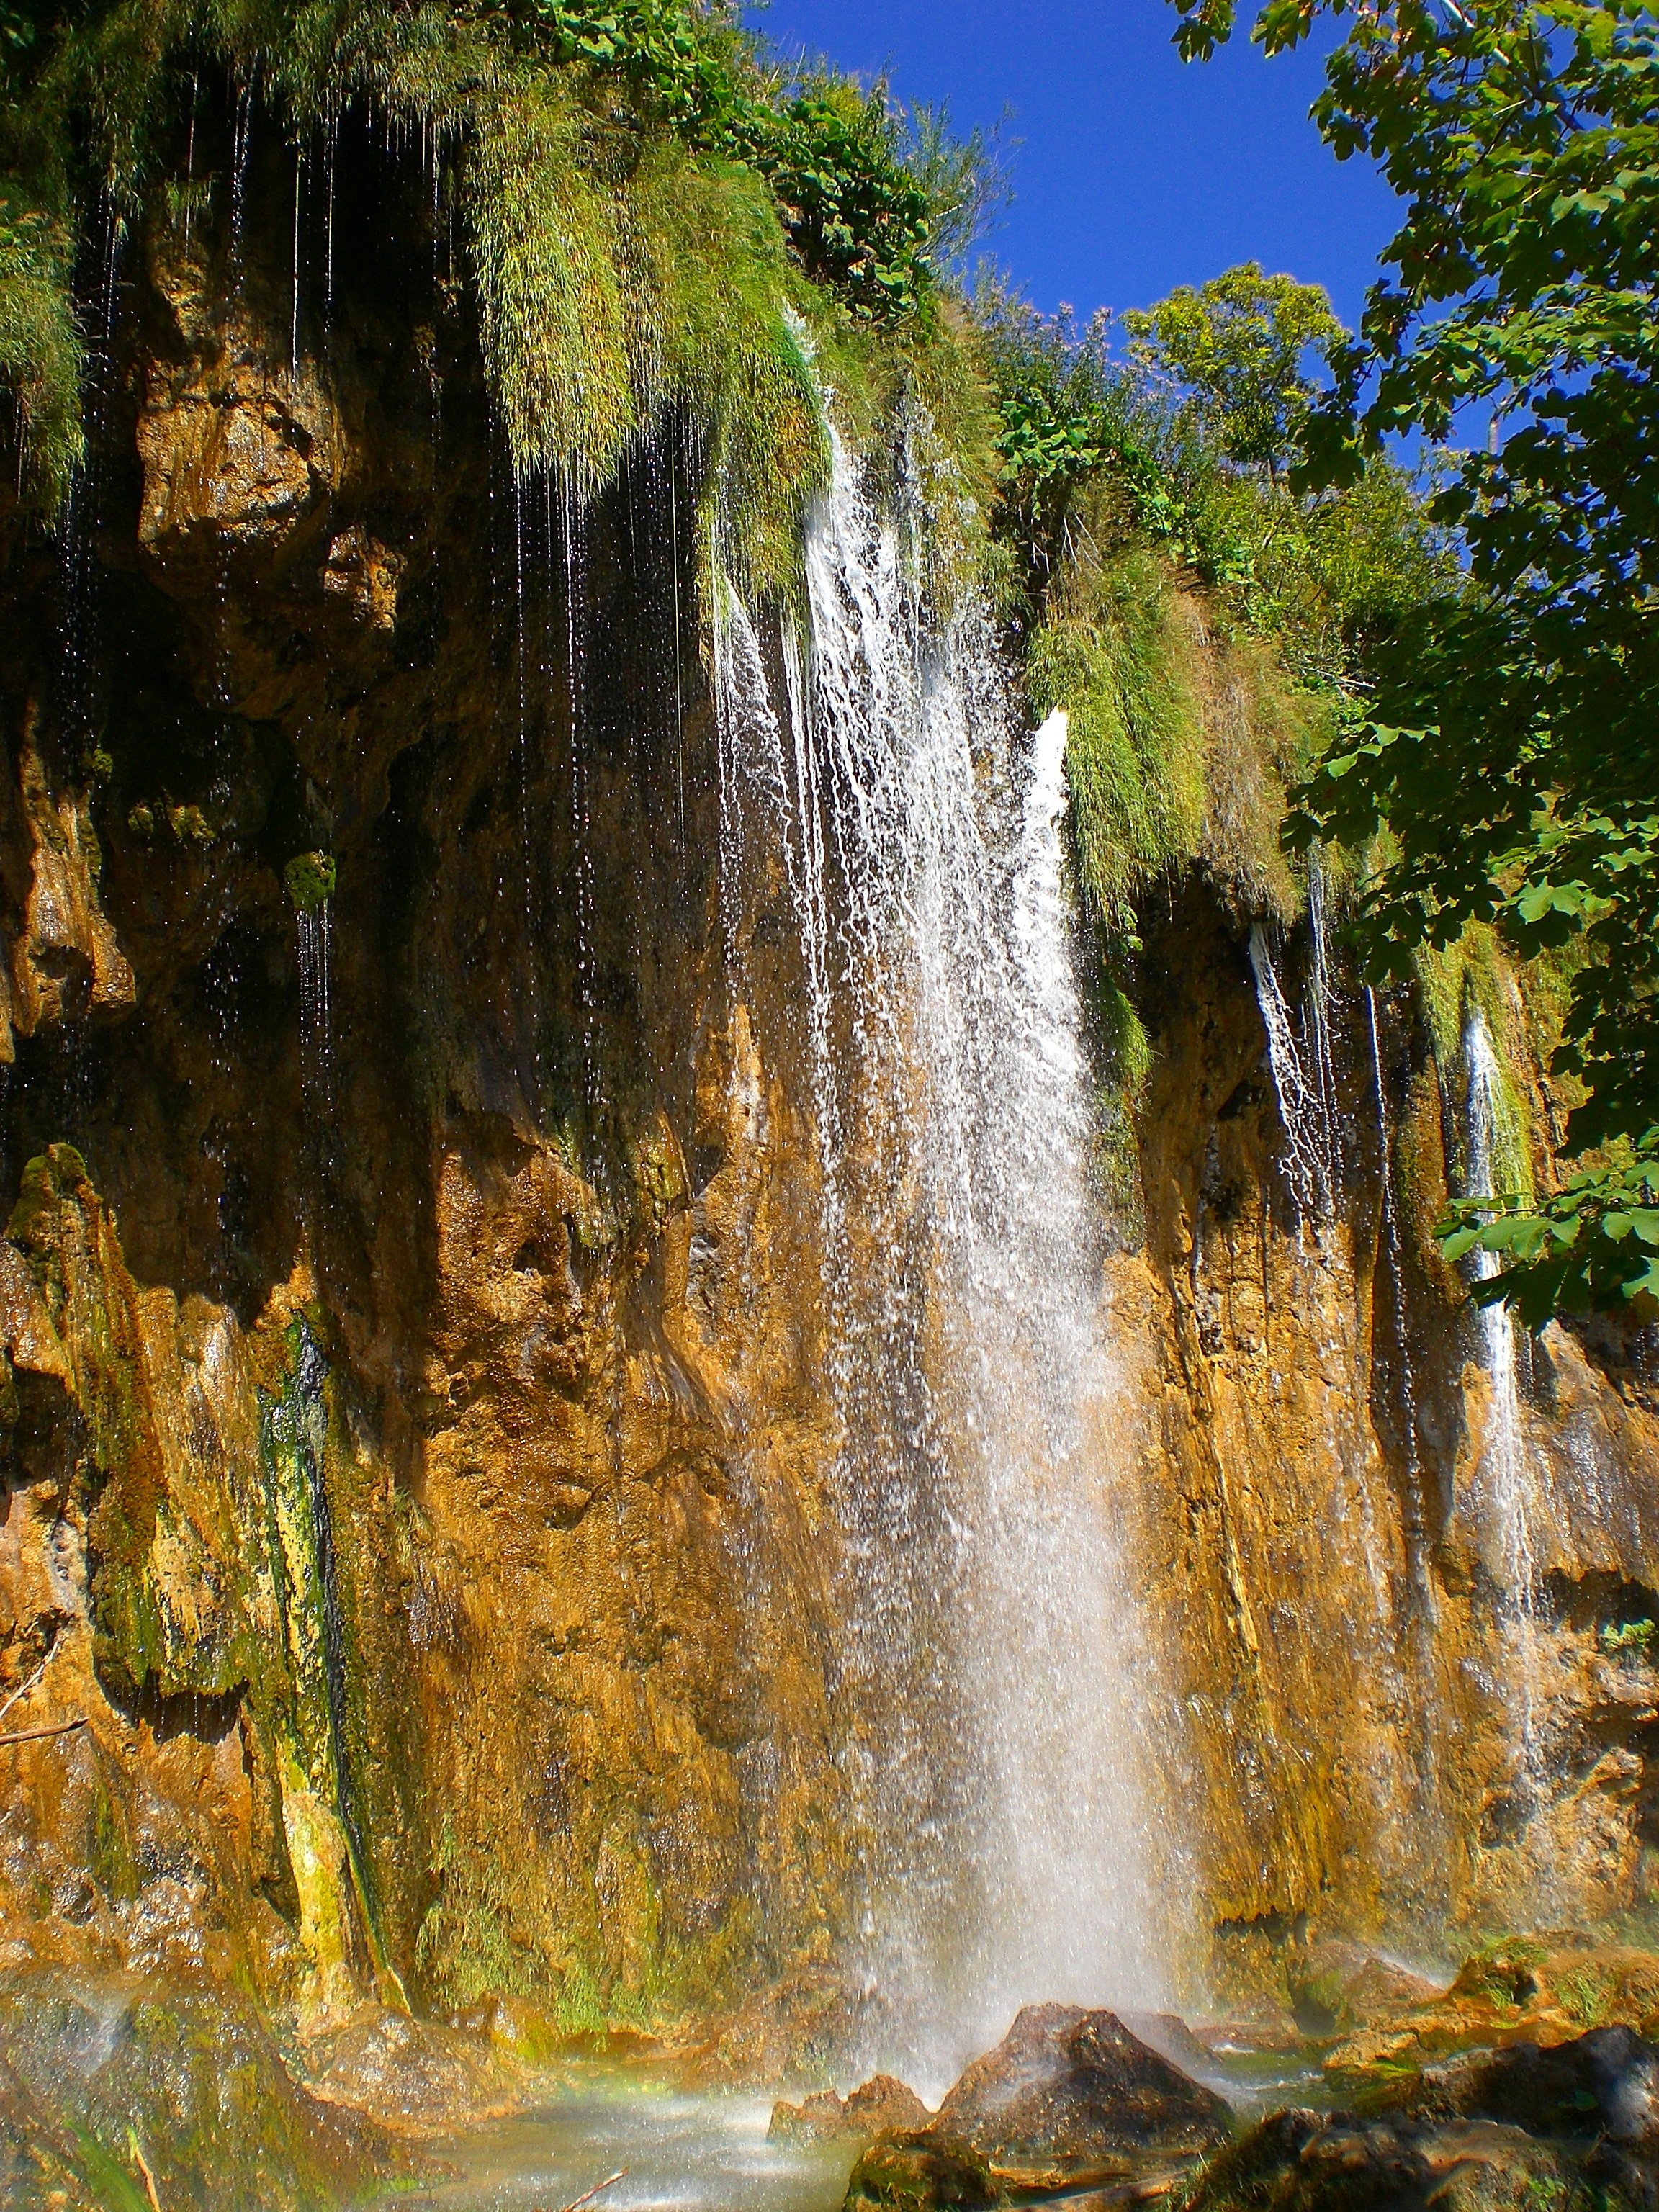
tree, water, nature, waterfall, formation, stream, flow, autumn, body of water, wasserfall, water feature